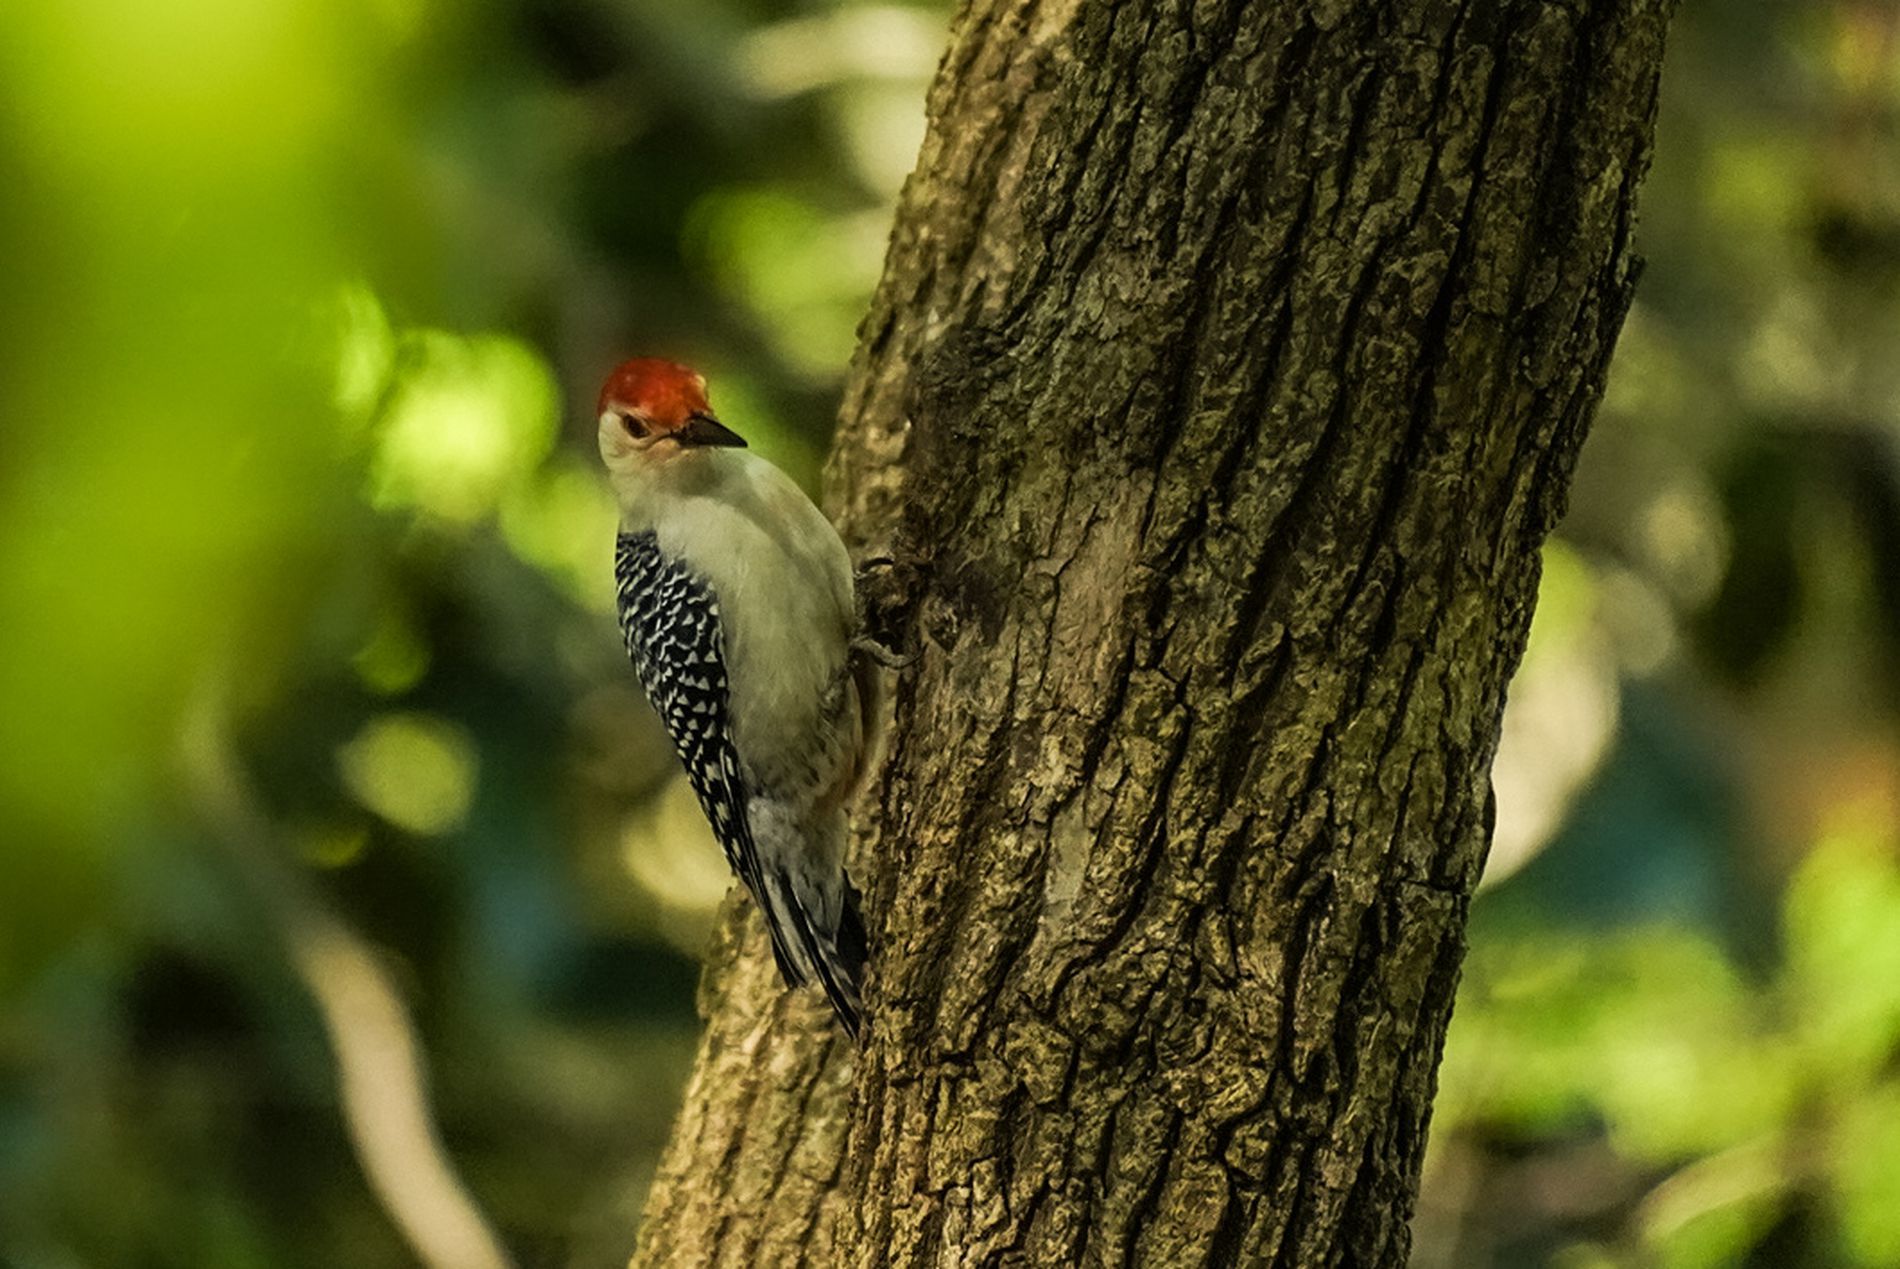
Red-bellied Woodpecker
This image features a bird, most likely a Red-bellied Woodpecker, standing on a tree trunk and surrounded by a blurred background.
This is a close-up shot of a bird, most likely a Red-bellied Woodpecker, standing on a tree trunk. The image shows the bird’s fine details, such as its red head, white body, beak, and black wings with white spots. The bird is surrounded by a blurred background, making the bird and the trunk the main focus of the composition. Overall, the image evokes a sense of appreciation for nature.
Labels: Animal, Bird, Woodpecker, Plant, Tree, Tree Trunk, Beak, Finch, Blurred Background
Camera: SONY ILCE-7M3
Lens: E 18-300mm F3.5-6.3 B061
Aperture: F6.3
Exposure: 1/500 sec
ISO: 4000
Focal length: 300.0 mm